Battle of Delville Wood

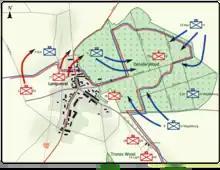

On 14–15 July the 18th Division had cleared Trônes Wood to the south and had established a line up to Maltz Horn Farm, adjacent to the French 153rd Division. At Lukin was ordered to capture the north-west part of Delville Wood at all costs and then to advance westwards to meet the 27th Brigade, as it attacked north and north–eastwards through Longueval. The advance began on 16 July at but the casualties of the South Africans had reduced the weight of the attack, which was repulsed by the German defenders. The 27th Brigade advance was pinned down in the village by machine-gun fire from an orchard in the north end of Longueval. Survivors of the attack fell back to their trenches in the middle of the wood and were under bombardment for the rest of the day. The situation became desperate and was made worse by an attack by Thuringian Infantry Regiment 153.